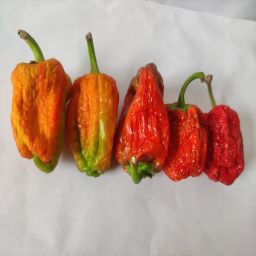
Crop: Bell Pepper
Quality: Dried